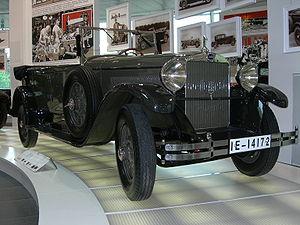
L'Audi Type R Imperator est une automobile produite par Audi entre 1928 et 1932. Elle est la remplaçante de l'Audi Type M, qui était très coûteuse à l'époque.